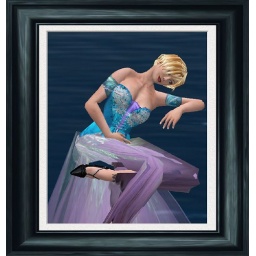
Artist Serena Parisi of France dressed in a formal blue dress in Second Life